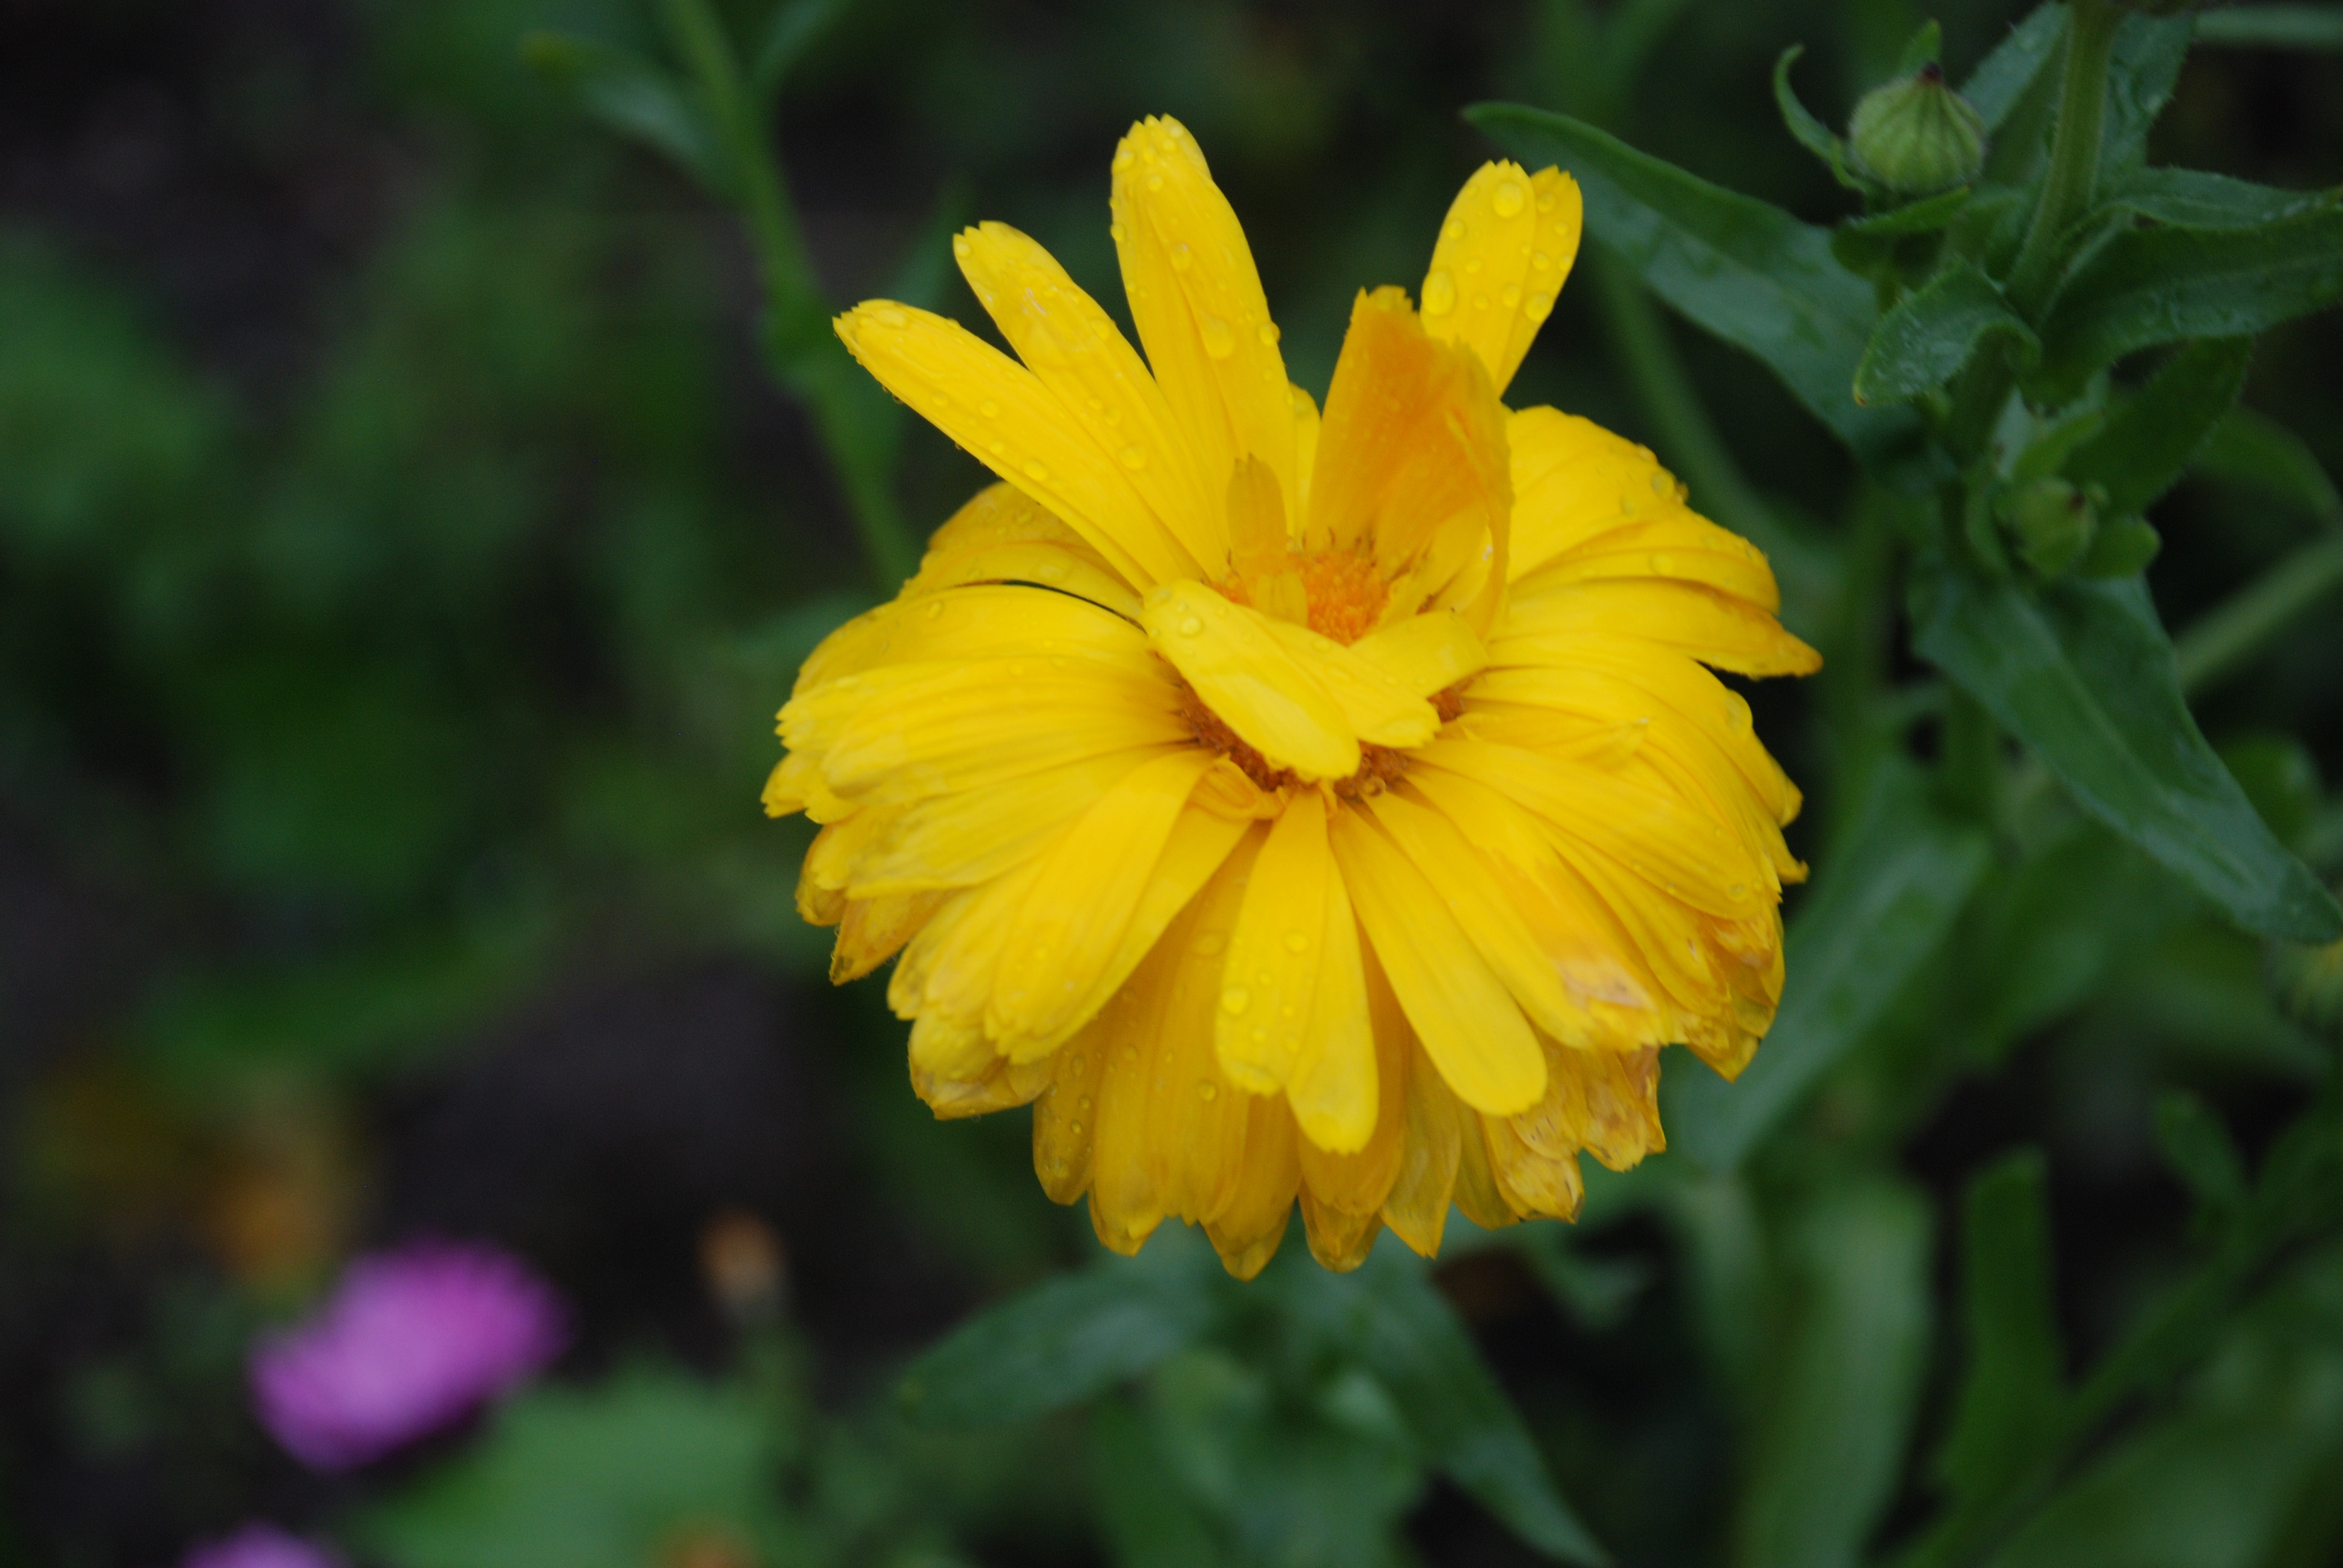
nature, blossom, plant, leaf, flower, petal, floral, environment, foliage, spring, herb, grow, natural, fresh, botany, blooming, yellow, garden, flora, season, wildflower, vivid, vibrant, macro photography, flowering plant, daisy family, annual plant, land plant